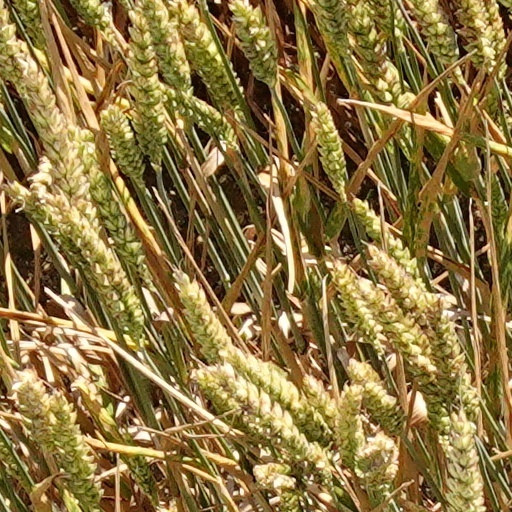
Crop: wheat